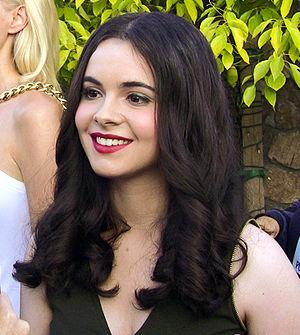
Vanessa Nicole Marano est une actrice américaine née le 31 octobre 1992 à Los Angeles.
Switched est une série télévisée américaine en 103 épisodes de 42 minutes créée par Lizzy Weiss et diffusée entre le 6 juin 2011 et le 11 avril 2017 sur ABC Family / Freeform. Au Canada, les dix premiers épisodes ont été diffusés depuis le 16 janvier 2012 sur YTV et W Network, et depuis le 26 mars 2012 sur ABC Spark.